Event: Nepal Earthquake
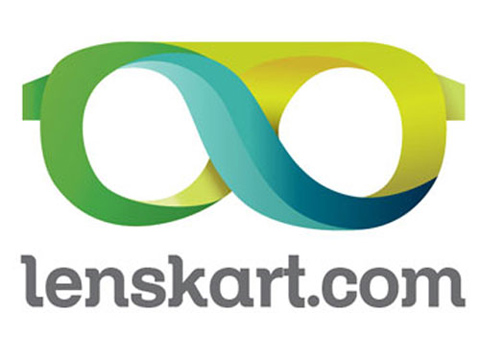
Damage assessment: no_damage